Chengdu J-10

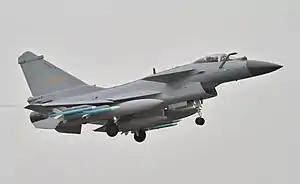
A J-10B carrying PL-8 and PL-12 air-to-air missiles

The Chengdu J-10 Vigorous Dragon (NATO reporting name: Firebird) is a Chinese medium-weight, single-engine, multirole combat aircraft using a delta wing and canard design, with a maximum speed of Mach 1.8. It is produced by the Chengdu Aircraft Corporation (CAC) for the People's Liberation Army Air Force (PLAAF) and People's Liberation Army Naval Air Force (PLANAF) of China, and exported to the Pakistan Air Force (PAF). The J-10 is mainly designed for air-to-air combat, but can also perform strike missions.